Babbacombe Model Village

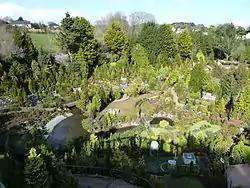
The Model Village, as seen in 2012

Babbacombe Model Village is the UK's largest miniature village located in Babbacombe in Torquay, Devon.